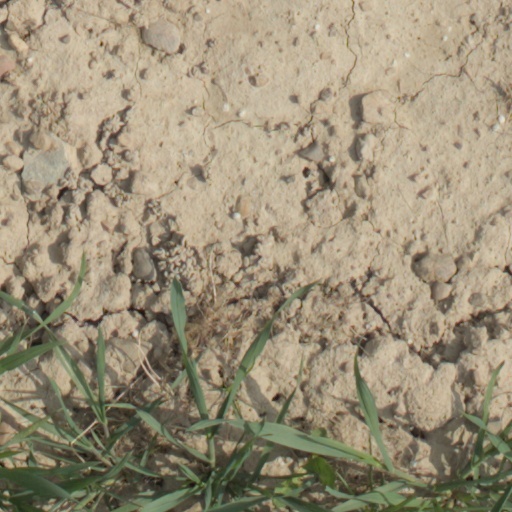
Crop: wheat